Nicolai Poliakoff

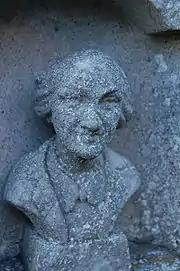
Stone carving of Coco the clown on his gravestone at Woodnewton.

Technically, Coco is an Auguste, the foolish character who is always on the receiving end of buckets of water and custard pies. The Auguste often works with the more clever white-faced clown, who always gets the better of him.